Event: Nepal Earthquake
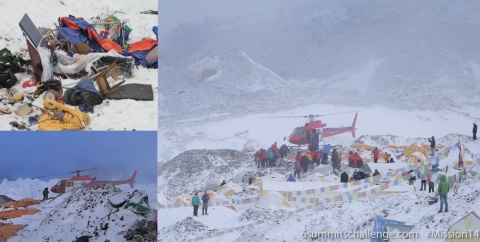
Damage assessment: damage